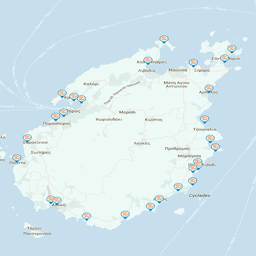
the beaches on the map